Damien Farrell

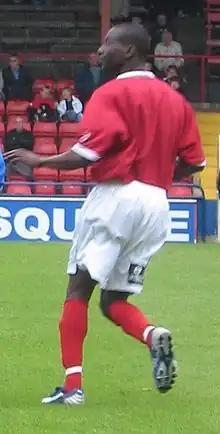
Farrell playing for York City in 2007

Damien Farrell (born 17 March 1984) is an Antiguan and Barbudan footballer who plays as a defender for Sani Pro Fort Road.